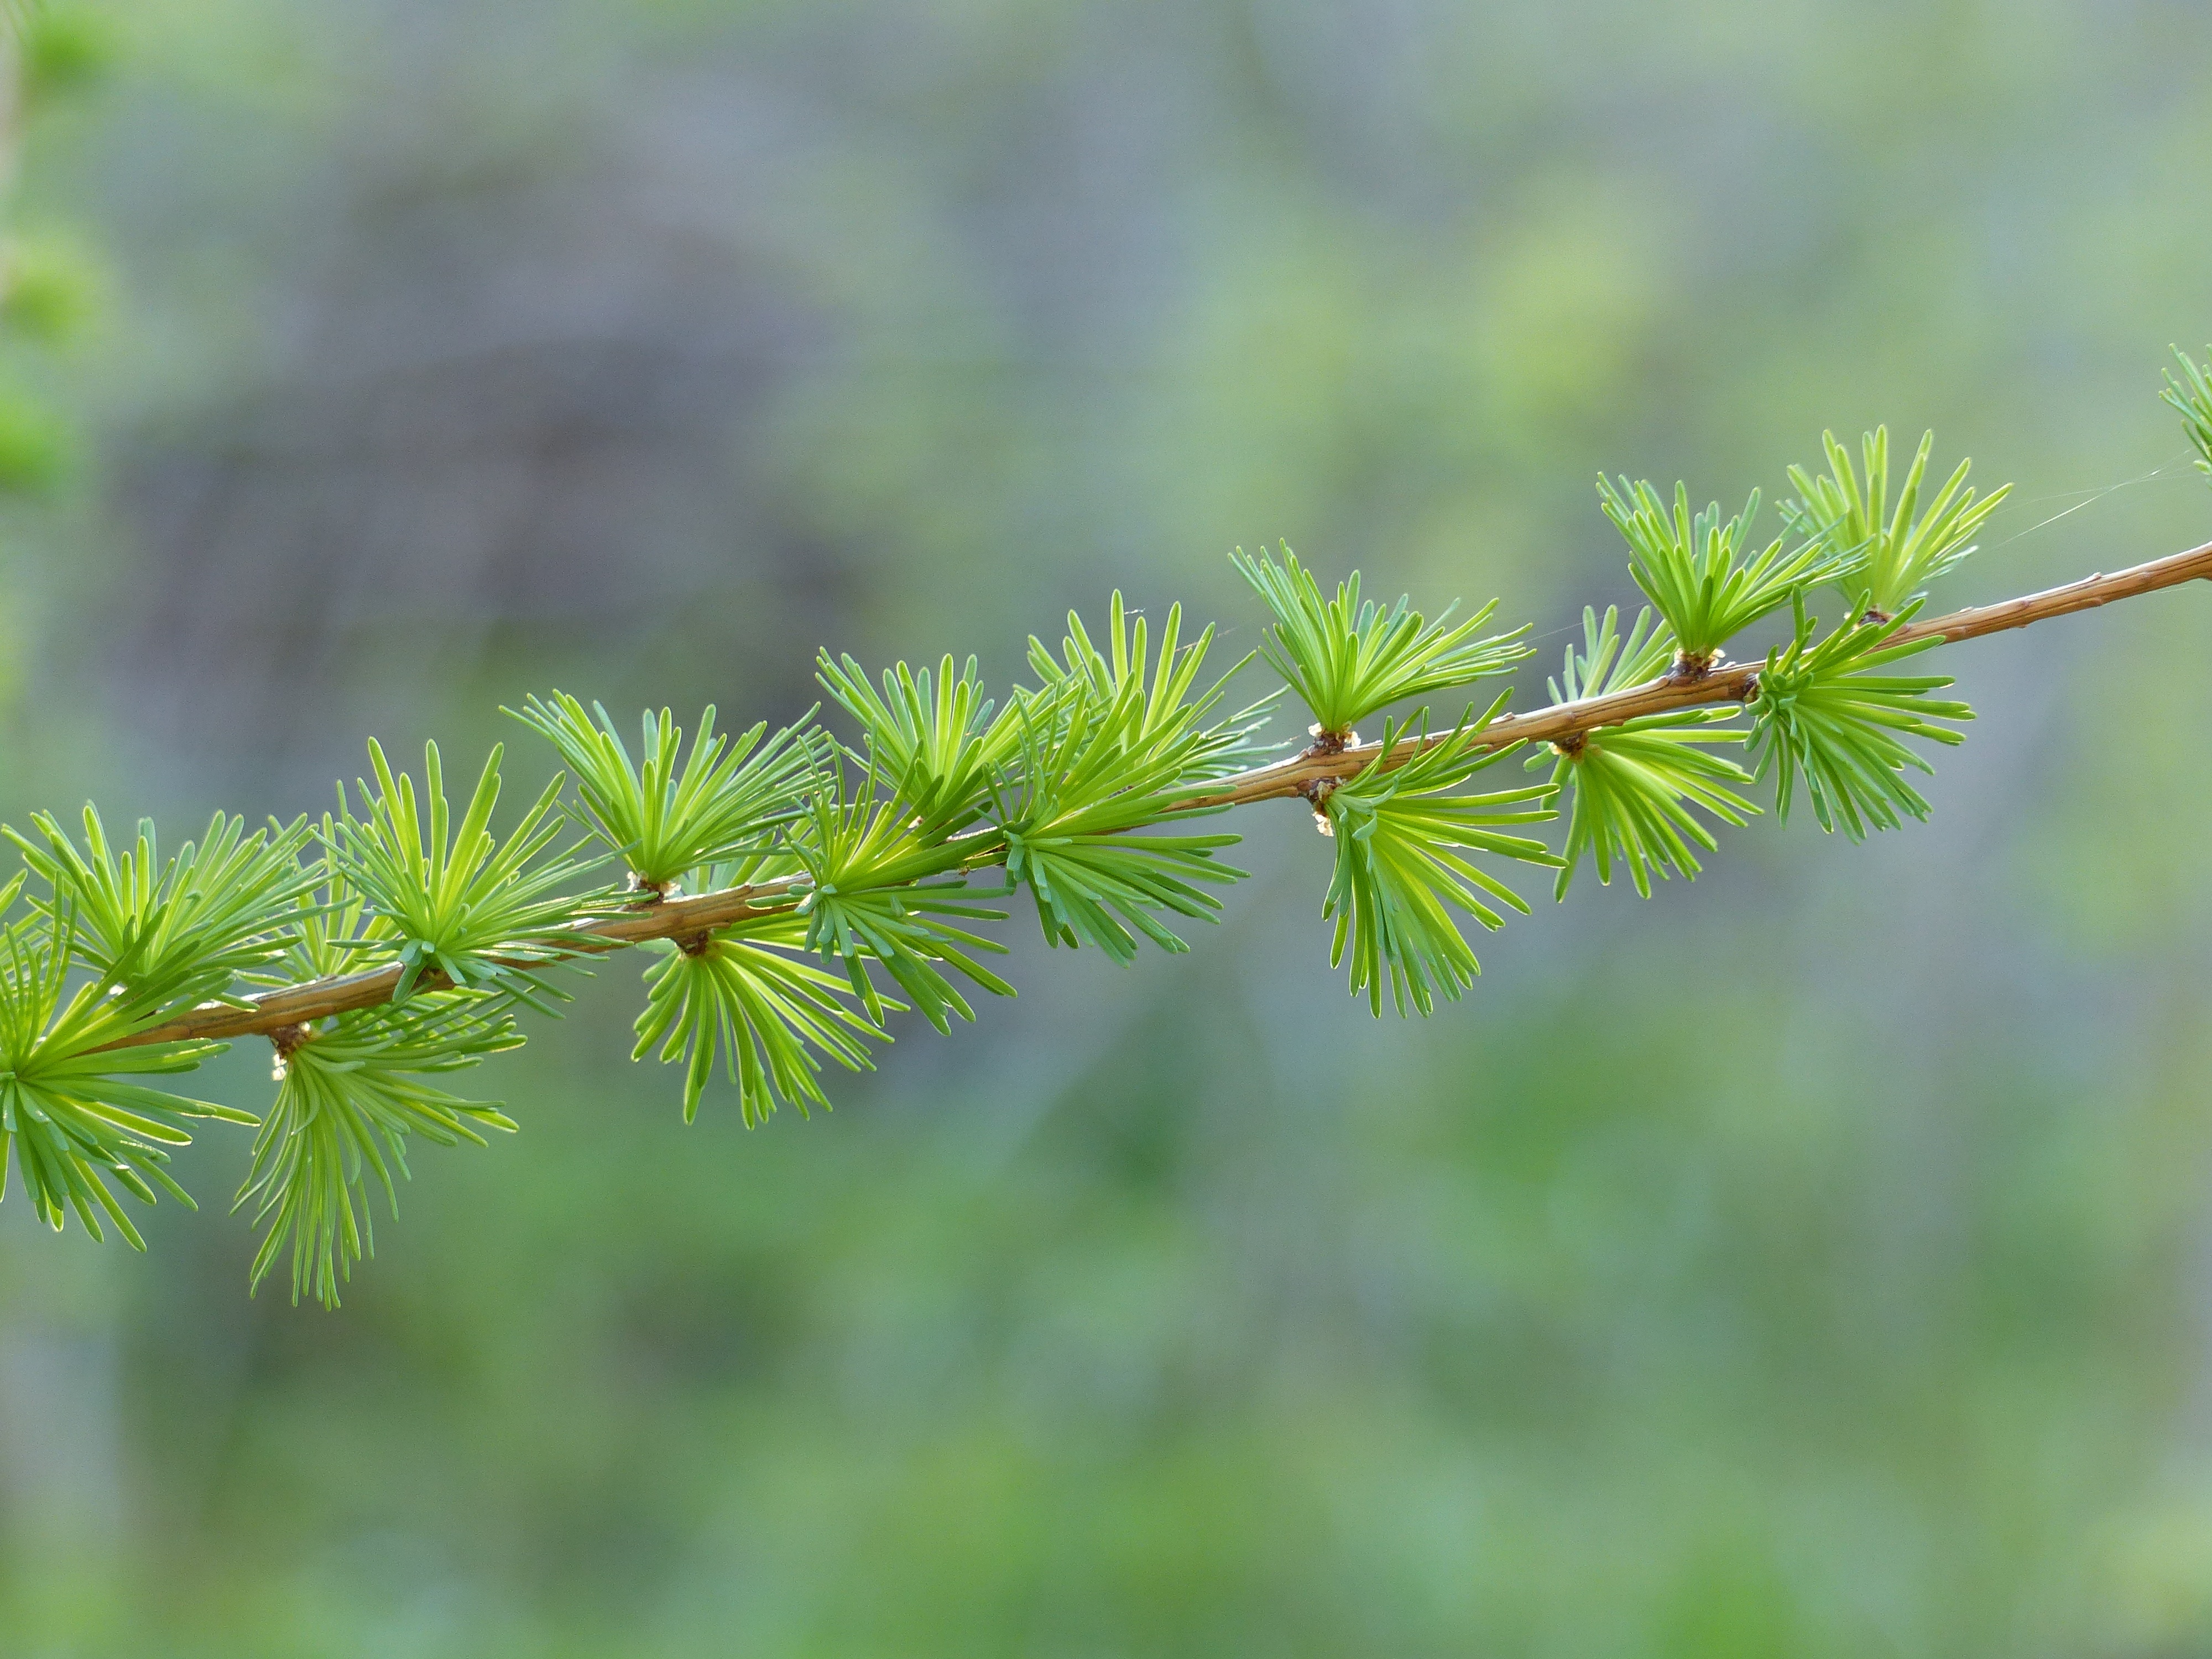
tree, nature, grass, branch, plant, leaf, flower, spring, green, evergreen, botany, fir, flora, twig, conifer, spruce, shrub, larch, ecosystem, macro photography, flowering plant, grass family, plant stem, woody plant, land plant, thorns spines and prickles